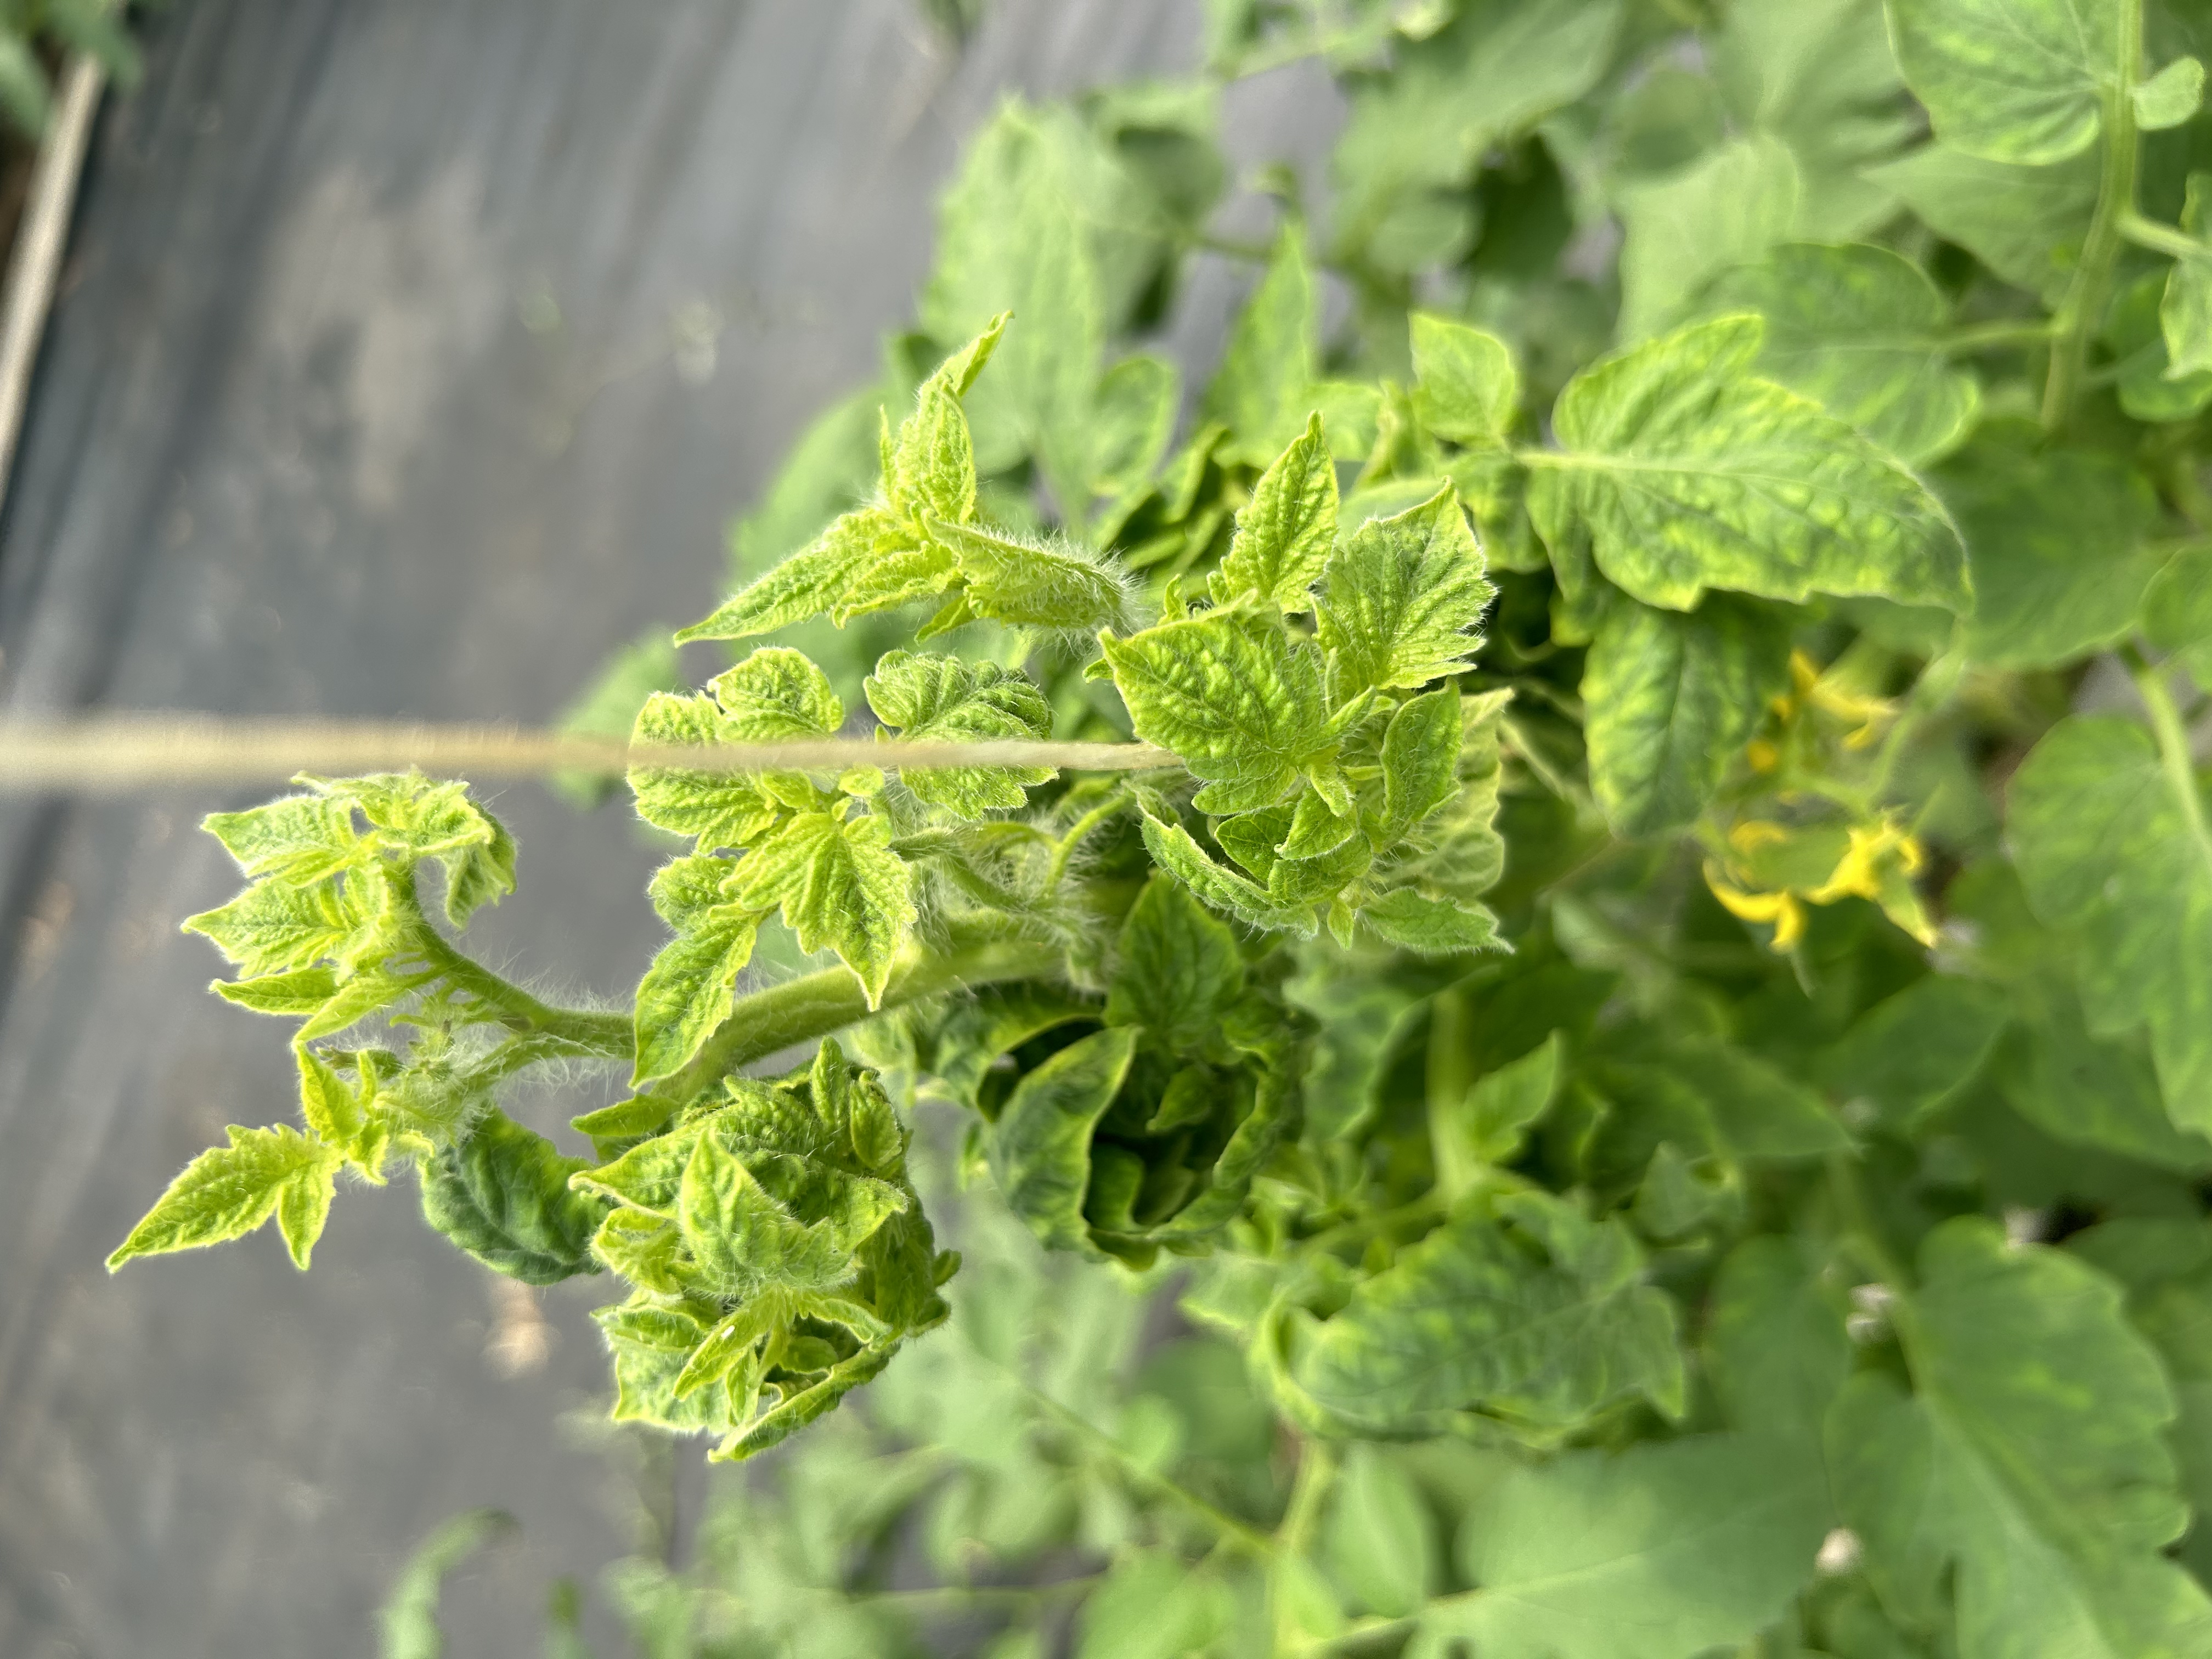
Disease: Viral